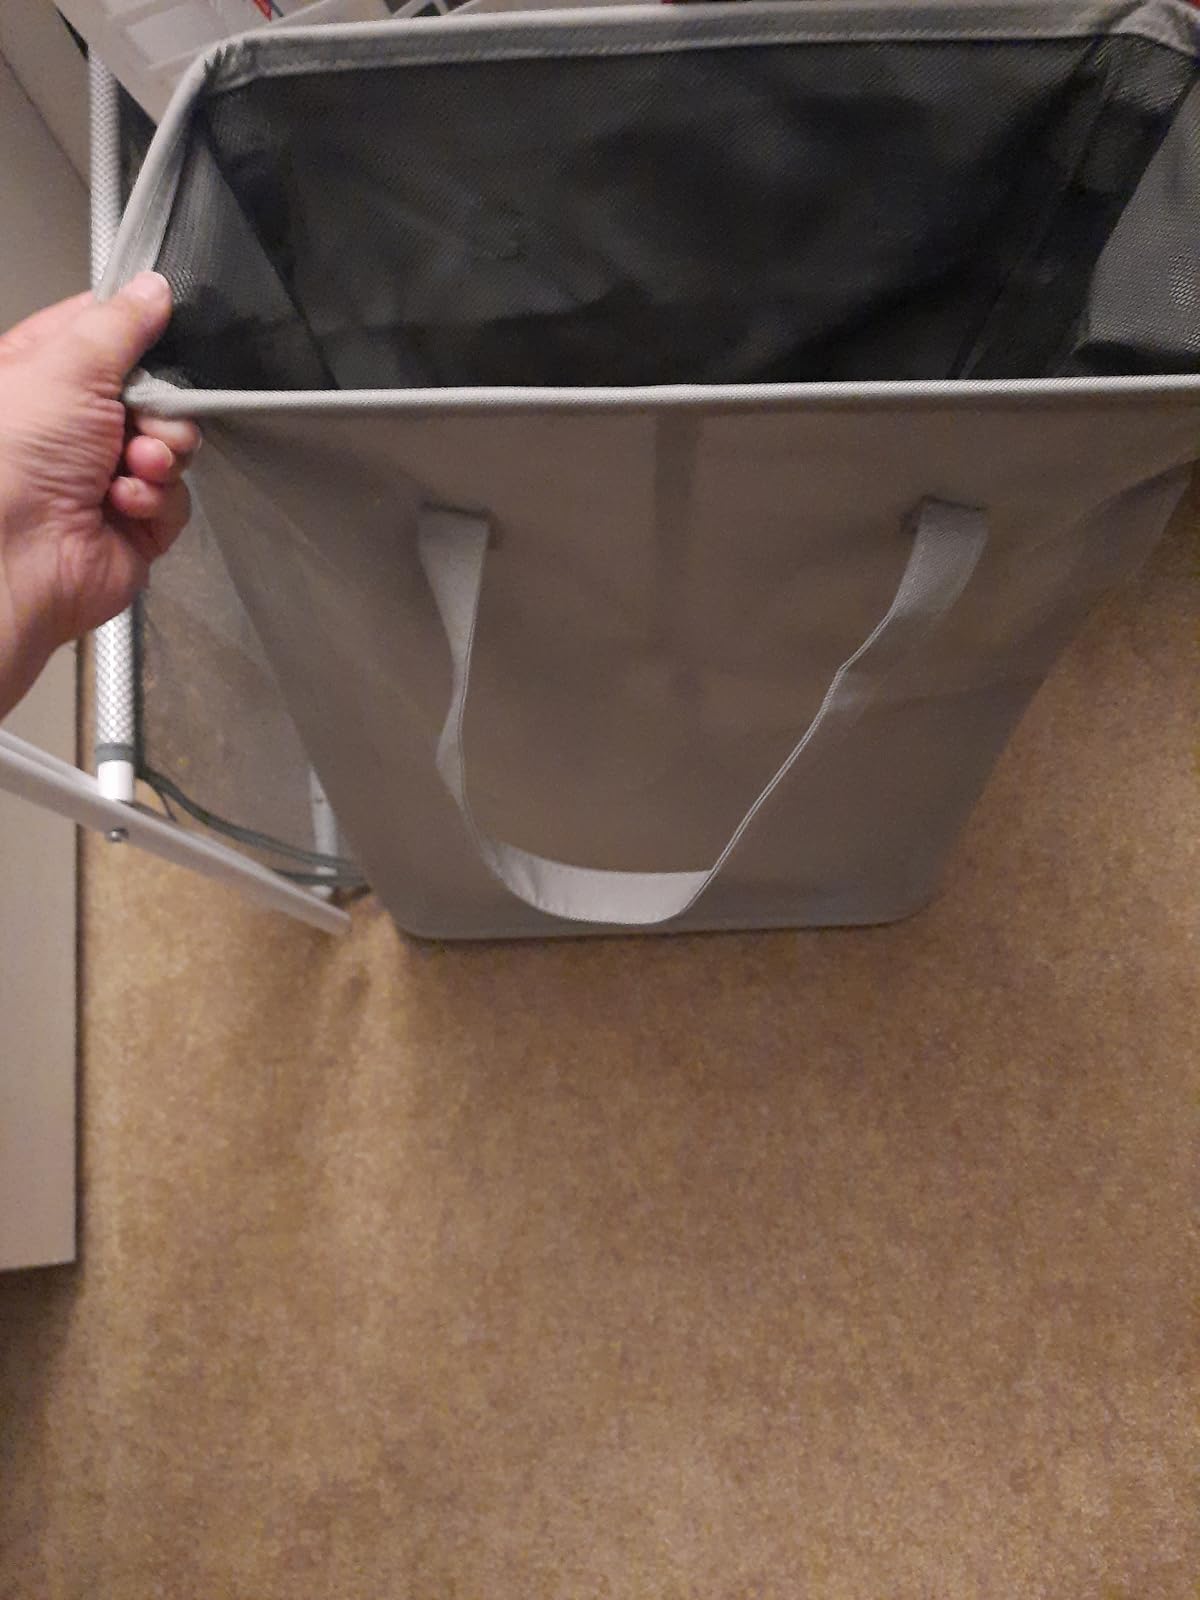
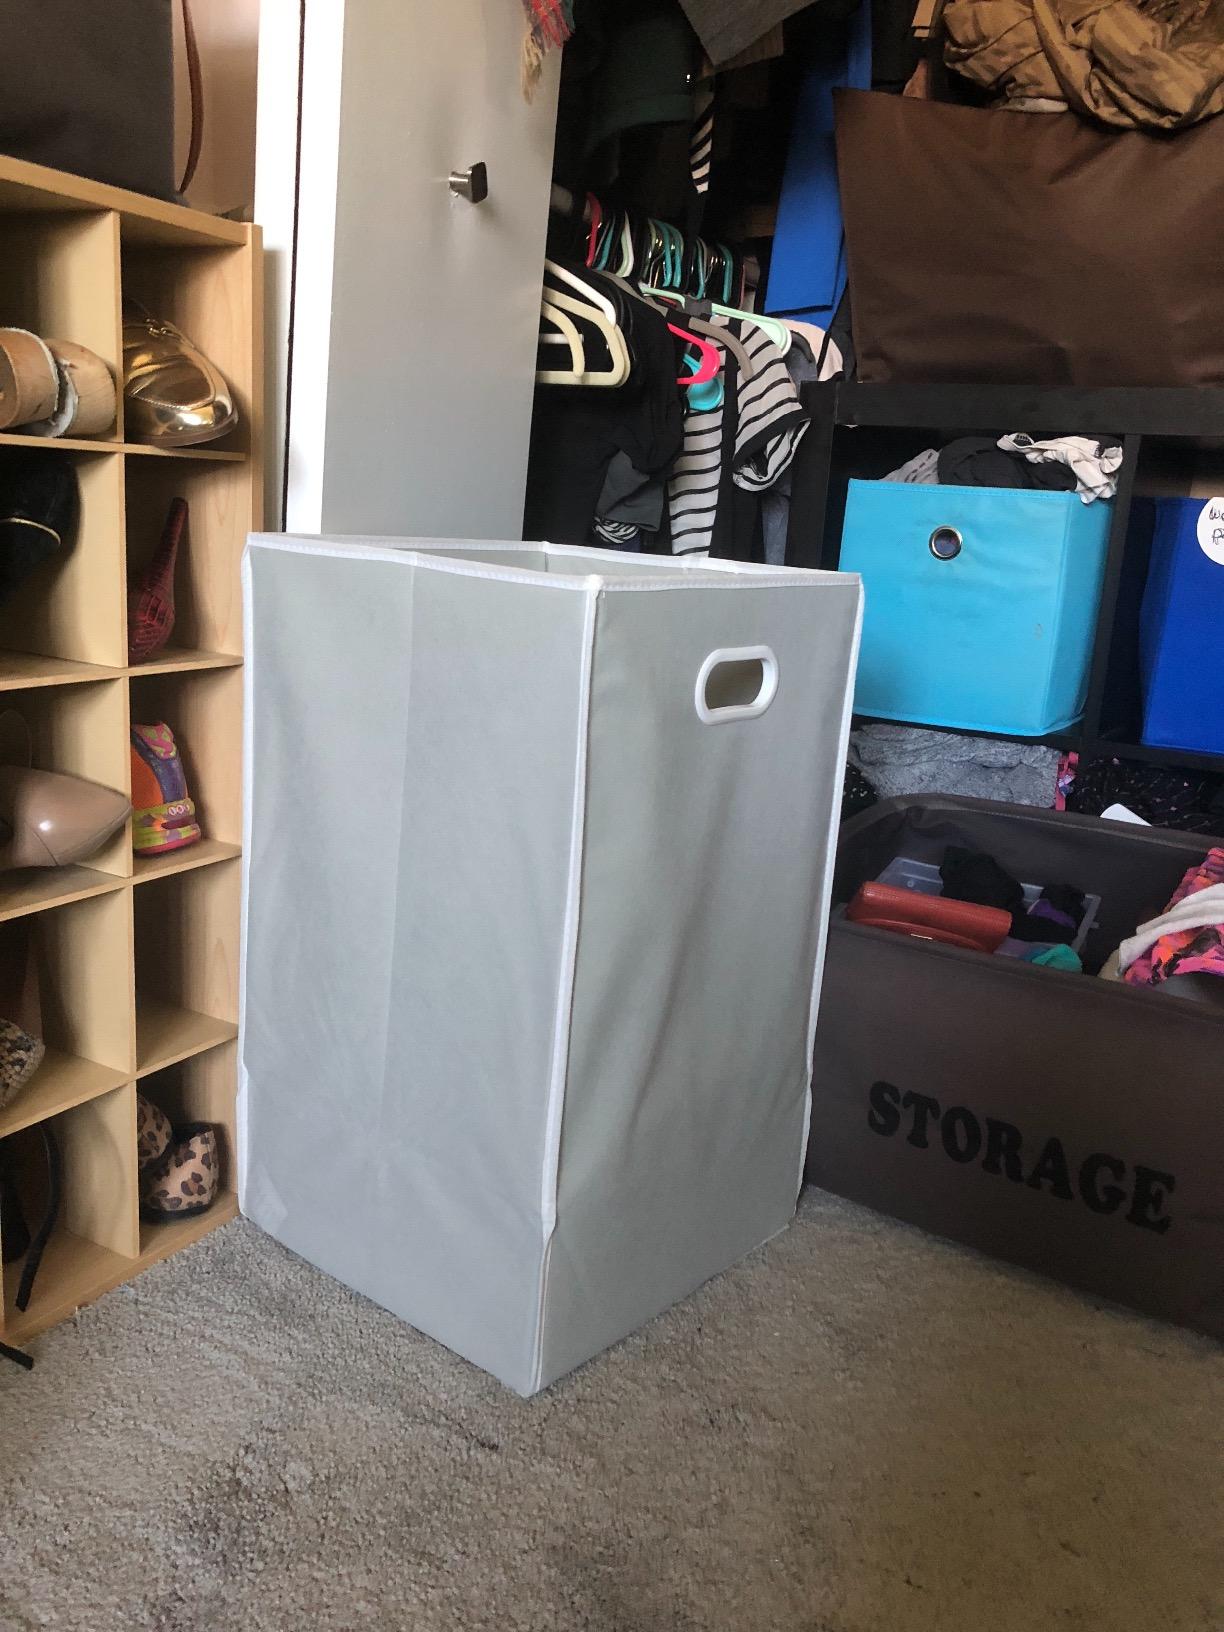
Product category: items_hamper
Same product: no